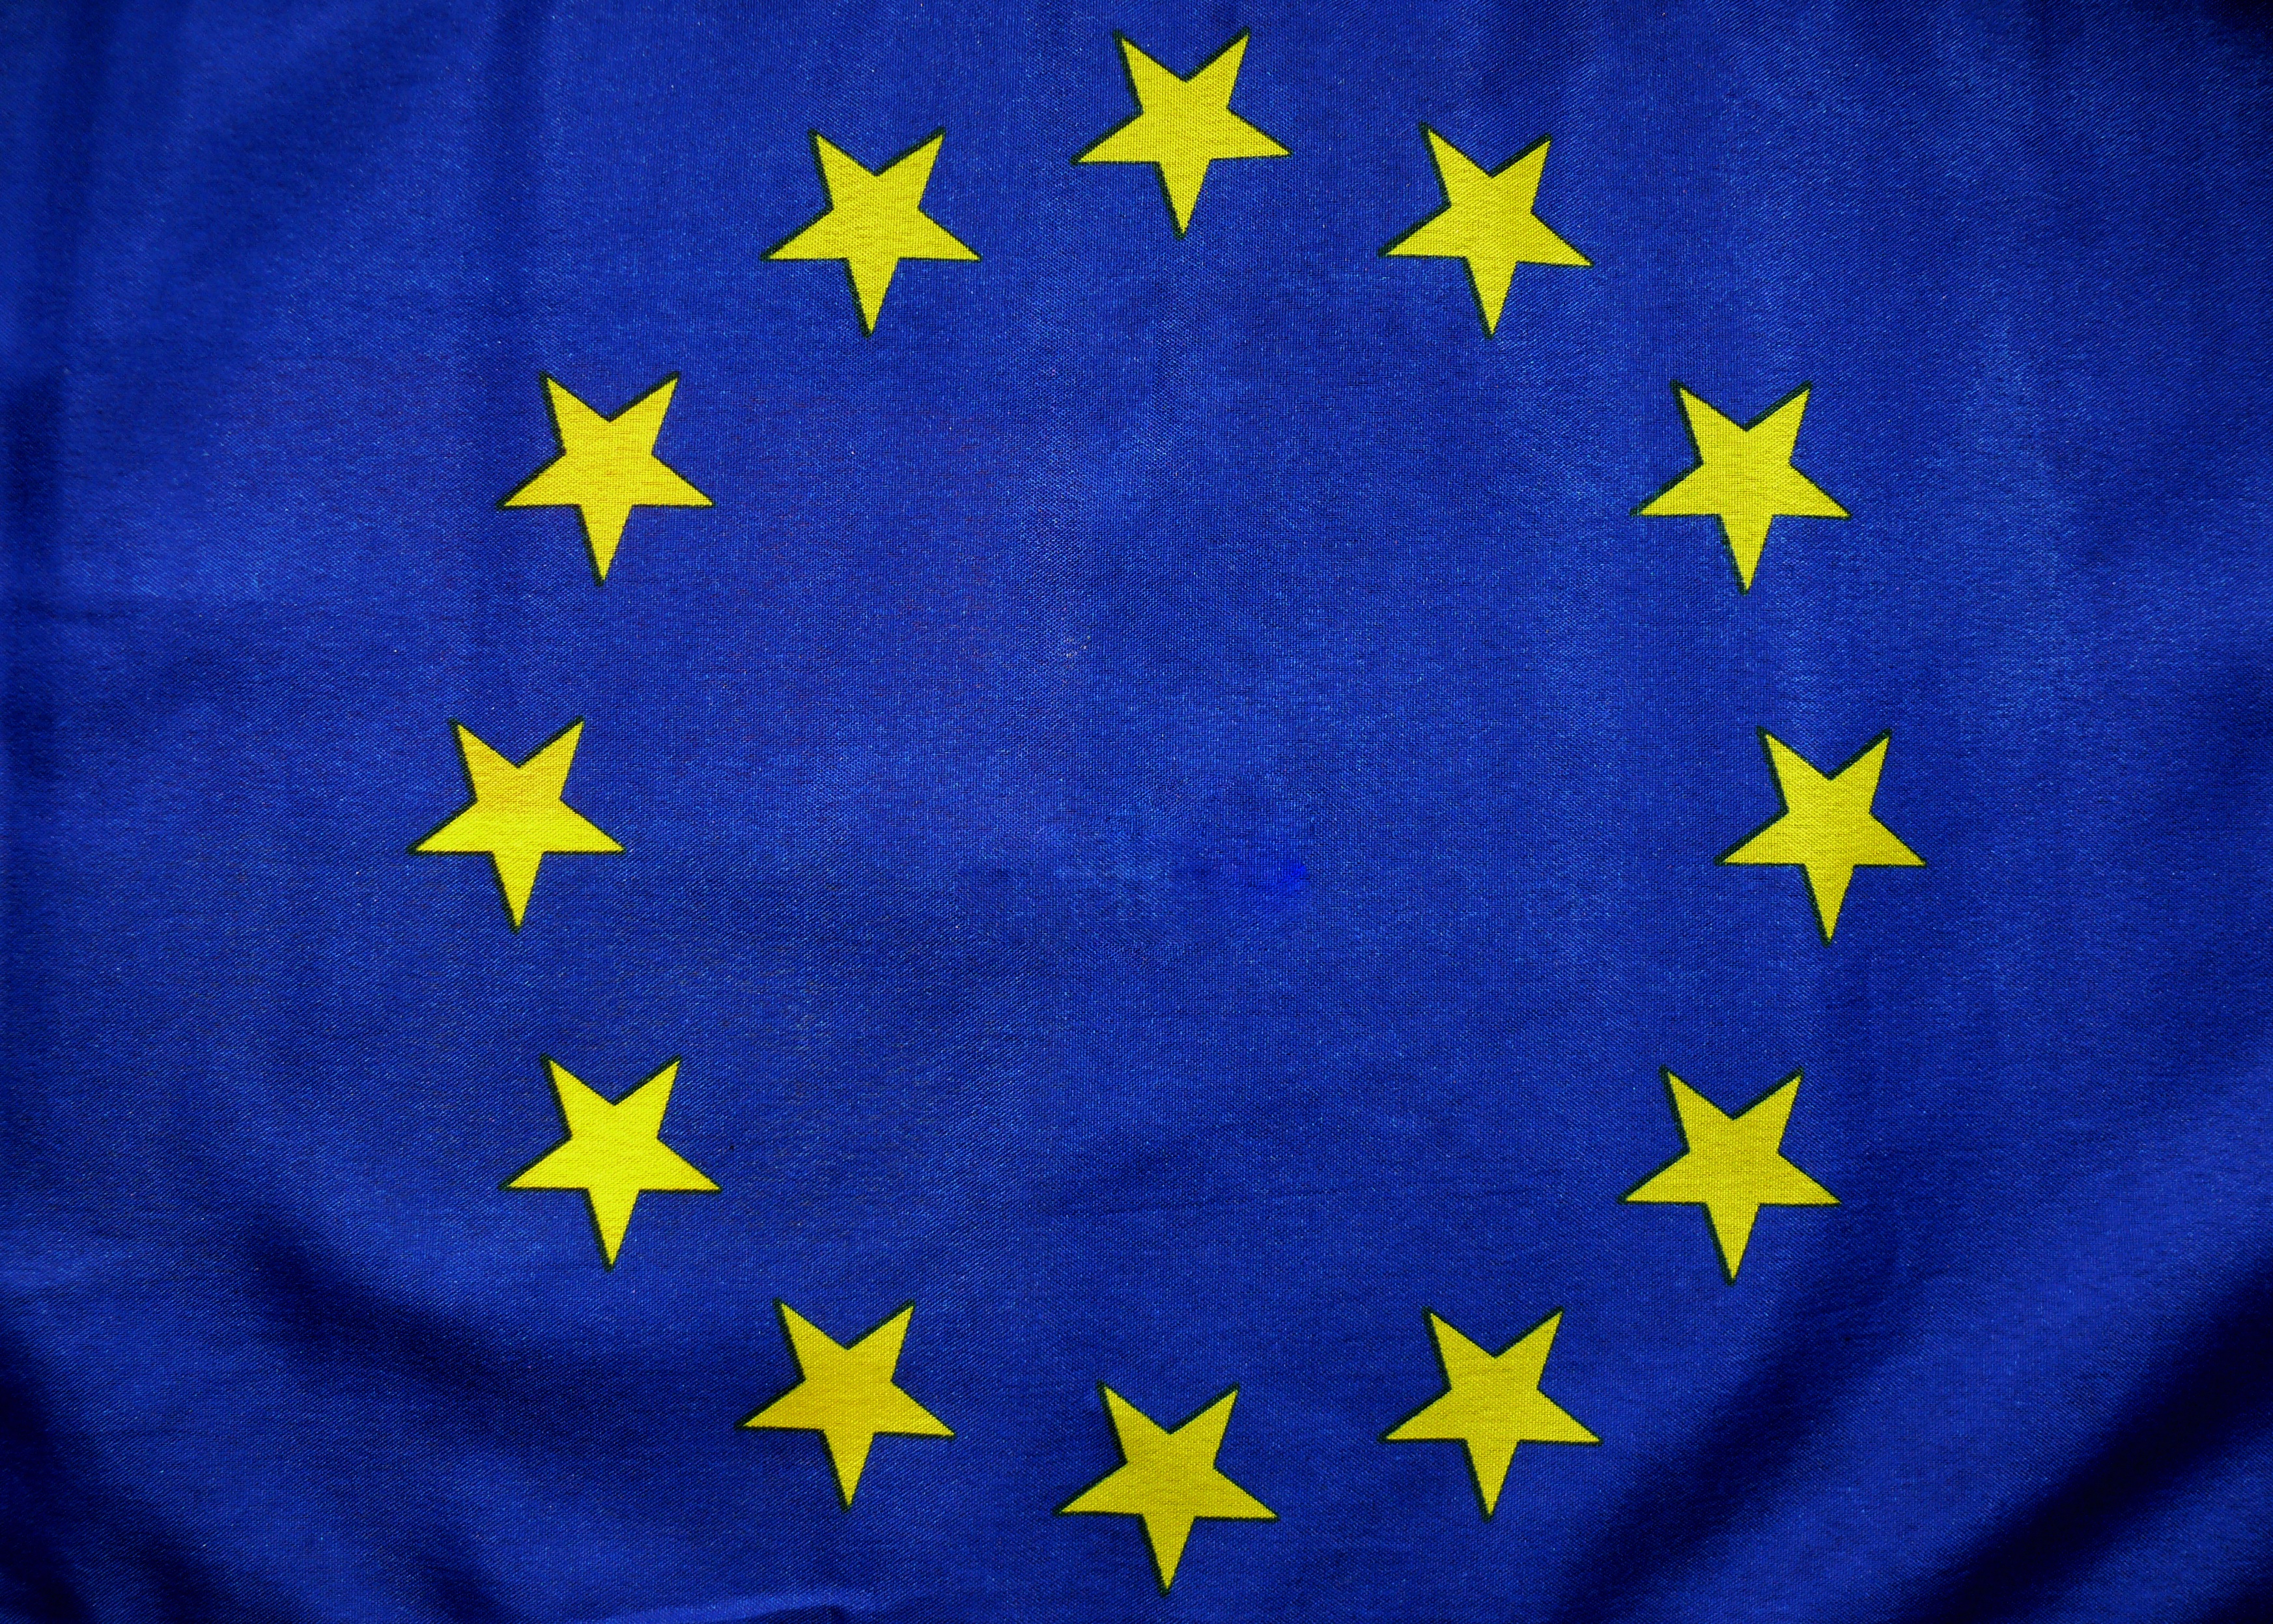
star, europe, flag, blue, yellow, eu flag, europe flag, astronomical object, flags and pennants, euro flag, flag of the united states, banner to fix